Pat Buchanan 2000 presidential campaign

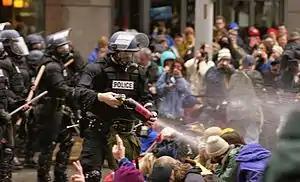
Buchanan called the World Trade Organization an "embryonic monster" and expressed his support for protestors at the 1999 Seattle WTO protests.

As in his two previous runs, Buchanan made his opposition to free trade agreements a central issue to his campaign. In "A Republic, Not an Empire", Buchanan argues that the United States should lessen its dependence on trade. This stance aligned him with that of labor unions; Hoffa, while declining to formally endorse Buchanan, commended his position on trade agreements. In November 1999, Buchanan voiced support for the World Trade Organization protests in Seattle, and himself opposed the WTO by arguing that it was an "embryonic monster" that threatened national sovereignty, enabled human rights abuses, and lessened Americans' job security. His position aligned him with environmental organizations. He also suggested that his views on trade had won him support among some minority communities, stating in an NPR interview that "These manufacturing jobs in America that I'm trying to save aren't for Pat Buchanan. They're not for people in graduate schools. They're the road to the middle class for kids who quit school after high school maybe because they got into a little bit of trouble, or maybe because they want to, or they're tired of school." His opposition to free trade was in line with the views he expressed during his prior campaigns: in 1996, he had referred to corporations as "amoral behemoths" concerned only with their "bottom line", and added that "if they shut down factories here to open overseas, they will pay a price for the readmission of their goods into America's market."